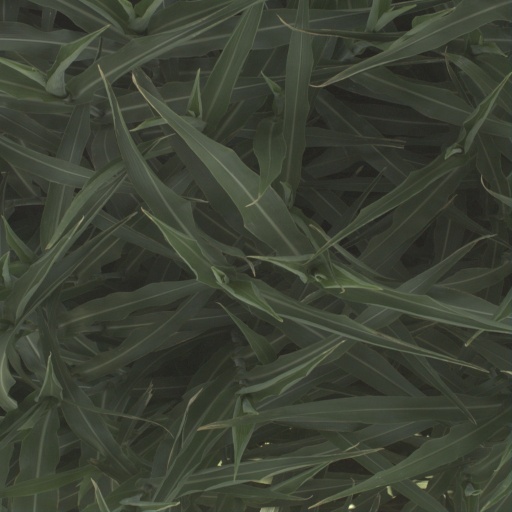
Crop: sorghum